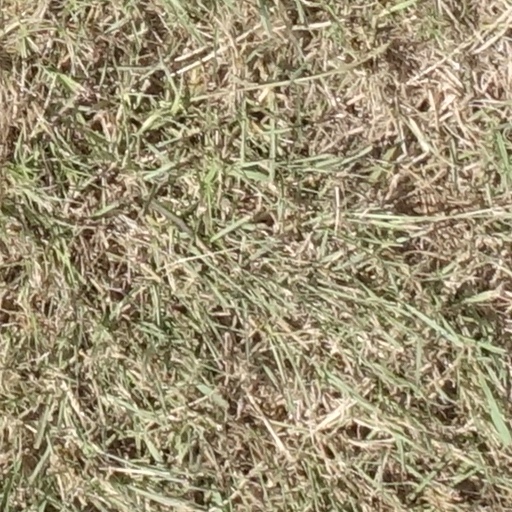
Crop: sorghum